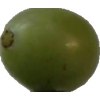
Label: grape